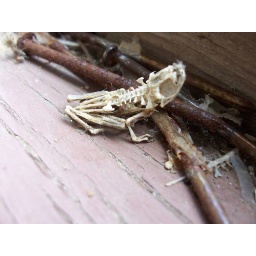
Frog and lizard skeletons found in the window of the old country house we moved into.